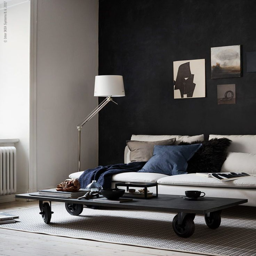
very simple interior decor for the living room shared by person